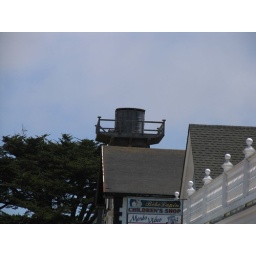
Lots of water towers in Mendocino!